Nouneh Sarkissian

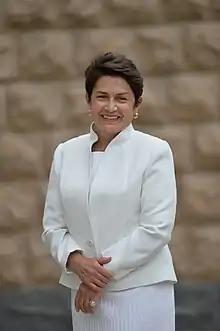
Sarkissian in 2018

Nouneh Sarkissian (born 1954) is an Armenian art historian and author. She is the wife of former Armenian President Armen Sarksyan and is the former First Lady of Armenia.